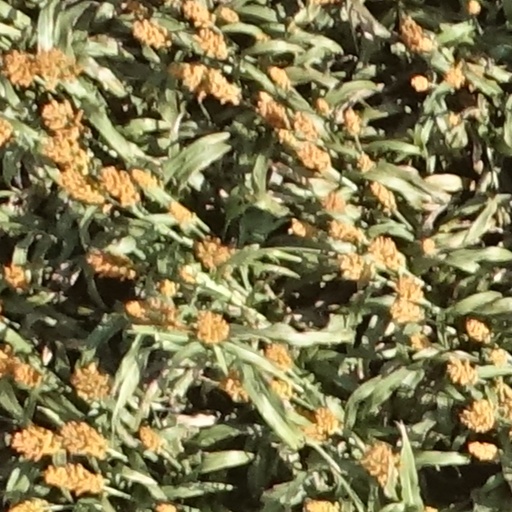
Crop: sorghum